Valdemar Riise

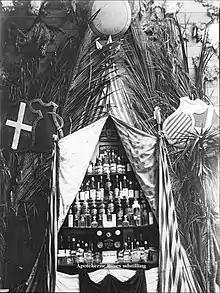
Copenhagen World Exhibition 1888 AH Riise (Company won Gold Medal)

Valdemar was named Knight of Dannebrog. Knights were asked to write a vitae and Valdemar Riise's vitae dated September 24th 1907.